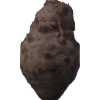
Label: celery